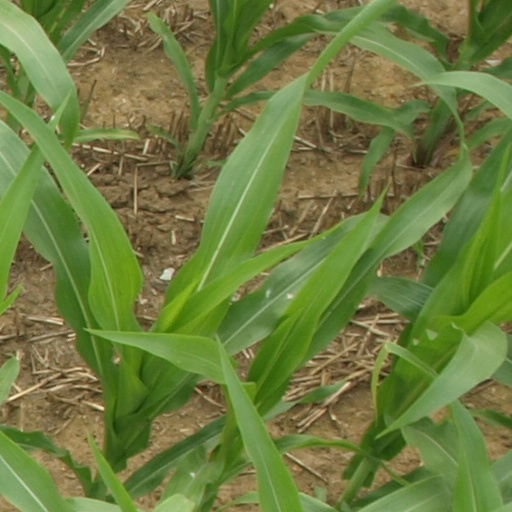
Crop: maize; corn